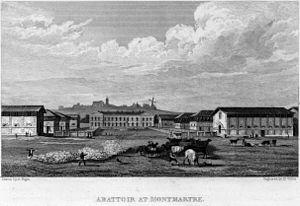
Les abattoirs de Montmartre, également appelés abattoirs de Rochechouart, étaient l'un des cinq abattoirs créés par Napoléon Iᵉʳ en remplacement des nombreuses tueries présentes dans Paris.